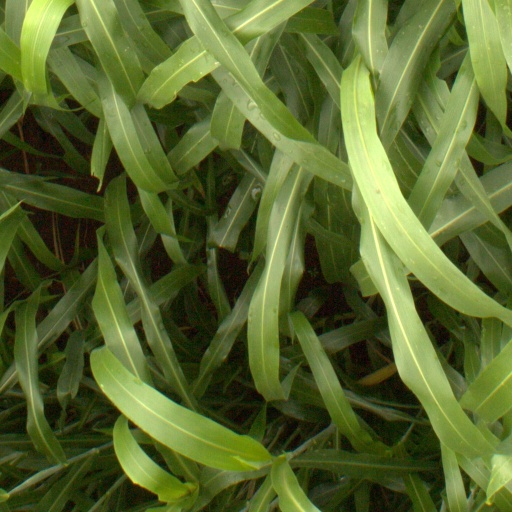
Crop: sorghum